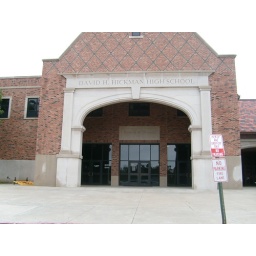
Taken out of a car window in the parking lot.